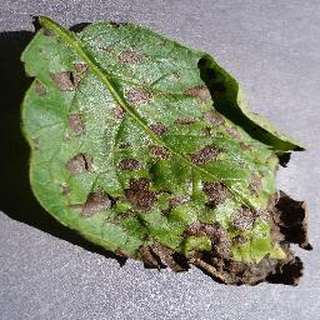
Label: potato_early_blight